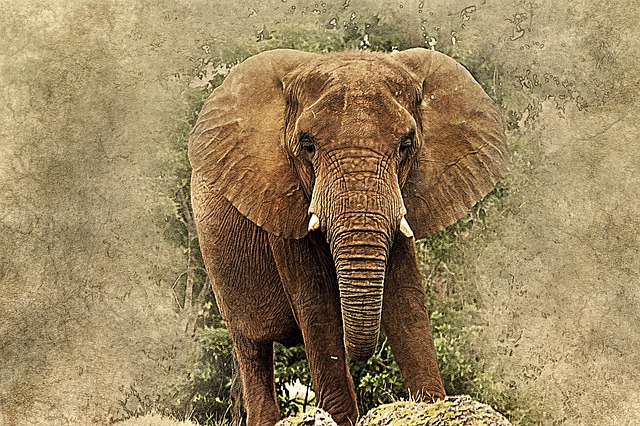
Label: elephant